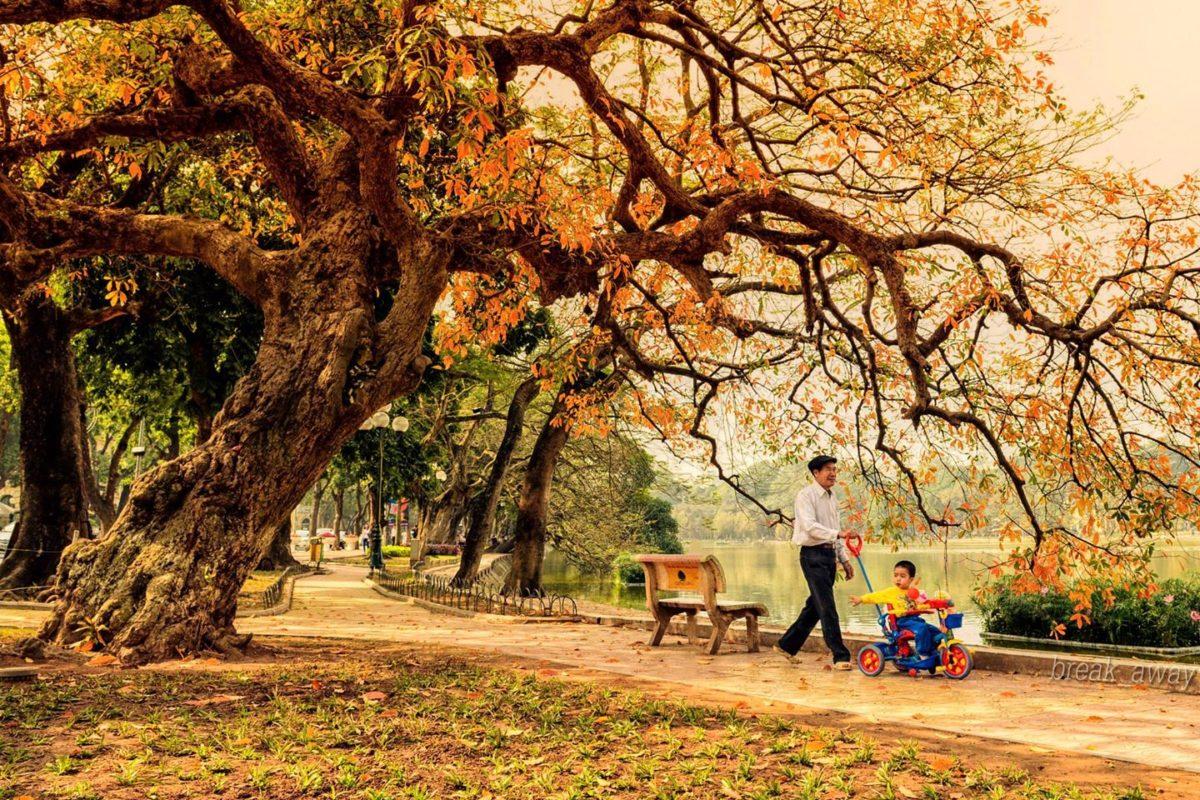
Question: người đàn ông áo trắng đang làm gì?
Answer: người đàn ông áo trắng đang dẫn một đứa trẻ đi dạo